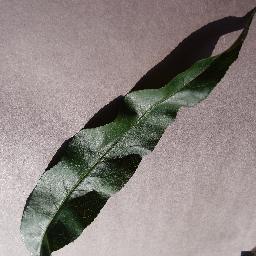
Label: Peach___healthy